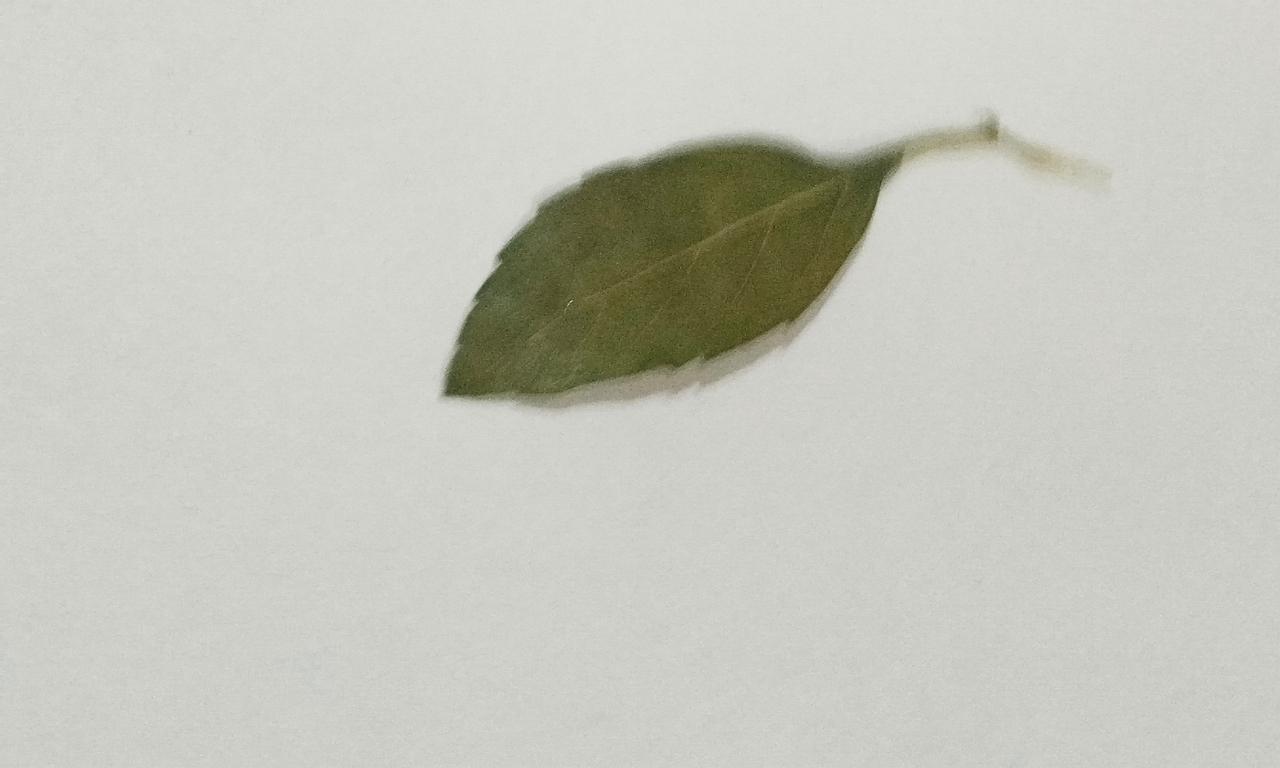
Label: Dried